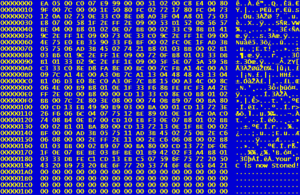
Stoned est un virus de secteur d'amorçage créé en 1987. Il s'agit de l'un des tout premiers virus et on pense qu'il a été créé par un étudiant universitaire de Wellington en Nouvelle-Zélande. En 1989, il s'était largement répandu en Nouvelle-Zélande et en Australie. Des variantes sont devenues très courantes dans le monde entier au début des années 1990.
Un virus informatique est un automate autoréplicatif à la base non malveillant, mais aujourd'hui souvent additionné de code malveillant, conçu pour se propager sur d'autres ordinateurs en s'insérant dans des logiciels légitimes, appelés « hôtes ». Il peut perturber plus ou moins gravement le fonctionnement de l'ordinateur infecté. Celui-ci peut se répandre par tout moyen d'échange de données numériques, comme les réseaux informatiques ou les périphériques de stockage externes.